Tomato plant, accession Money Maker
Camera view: horizontal (90 deg, fisheye); turntable rotation: 330 degrees
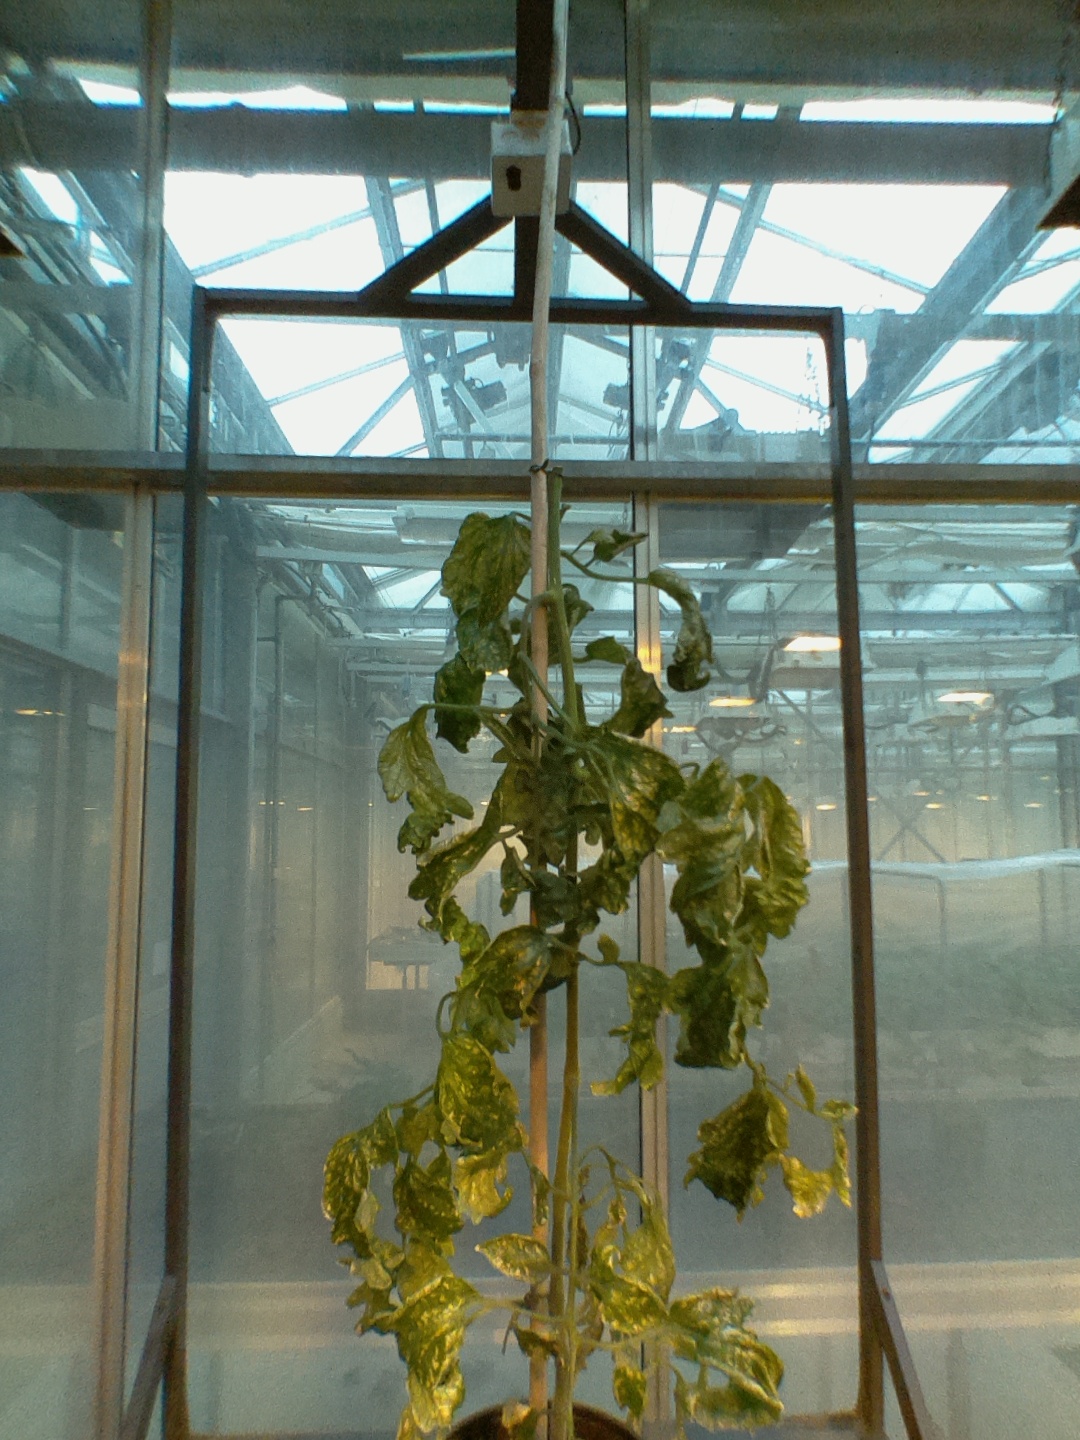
BBCH growth stage 52: 2 inflorescences visible